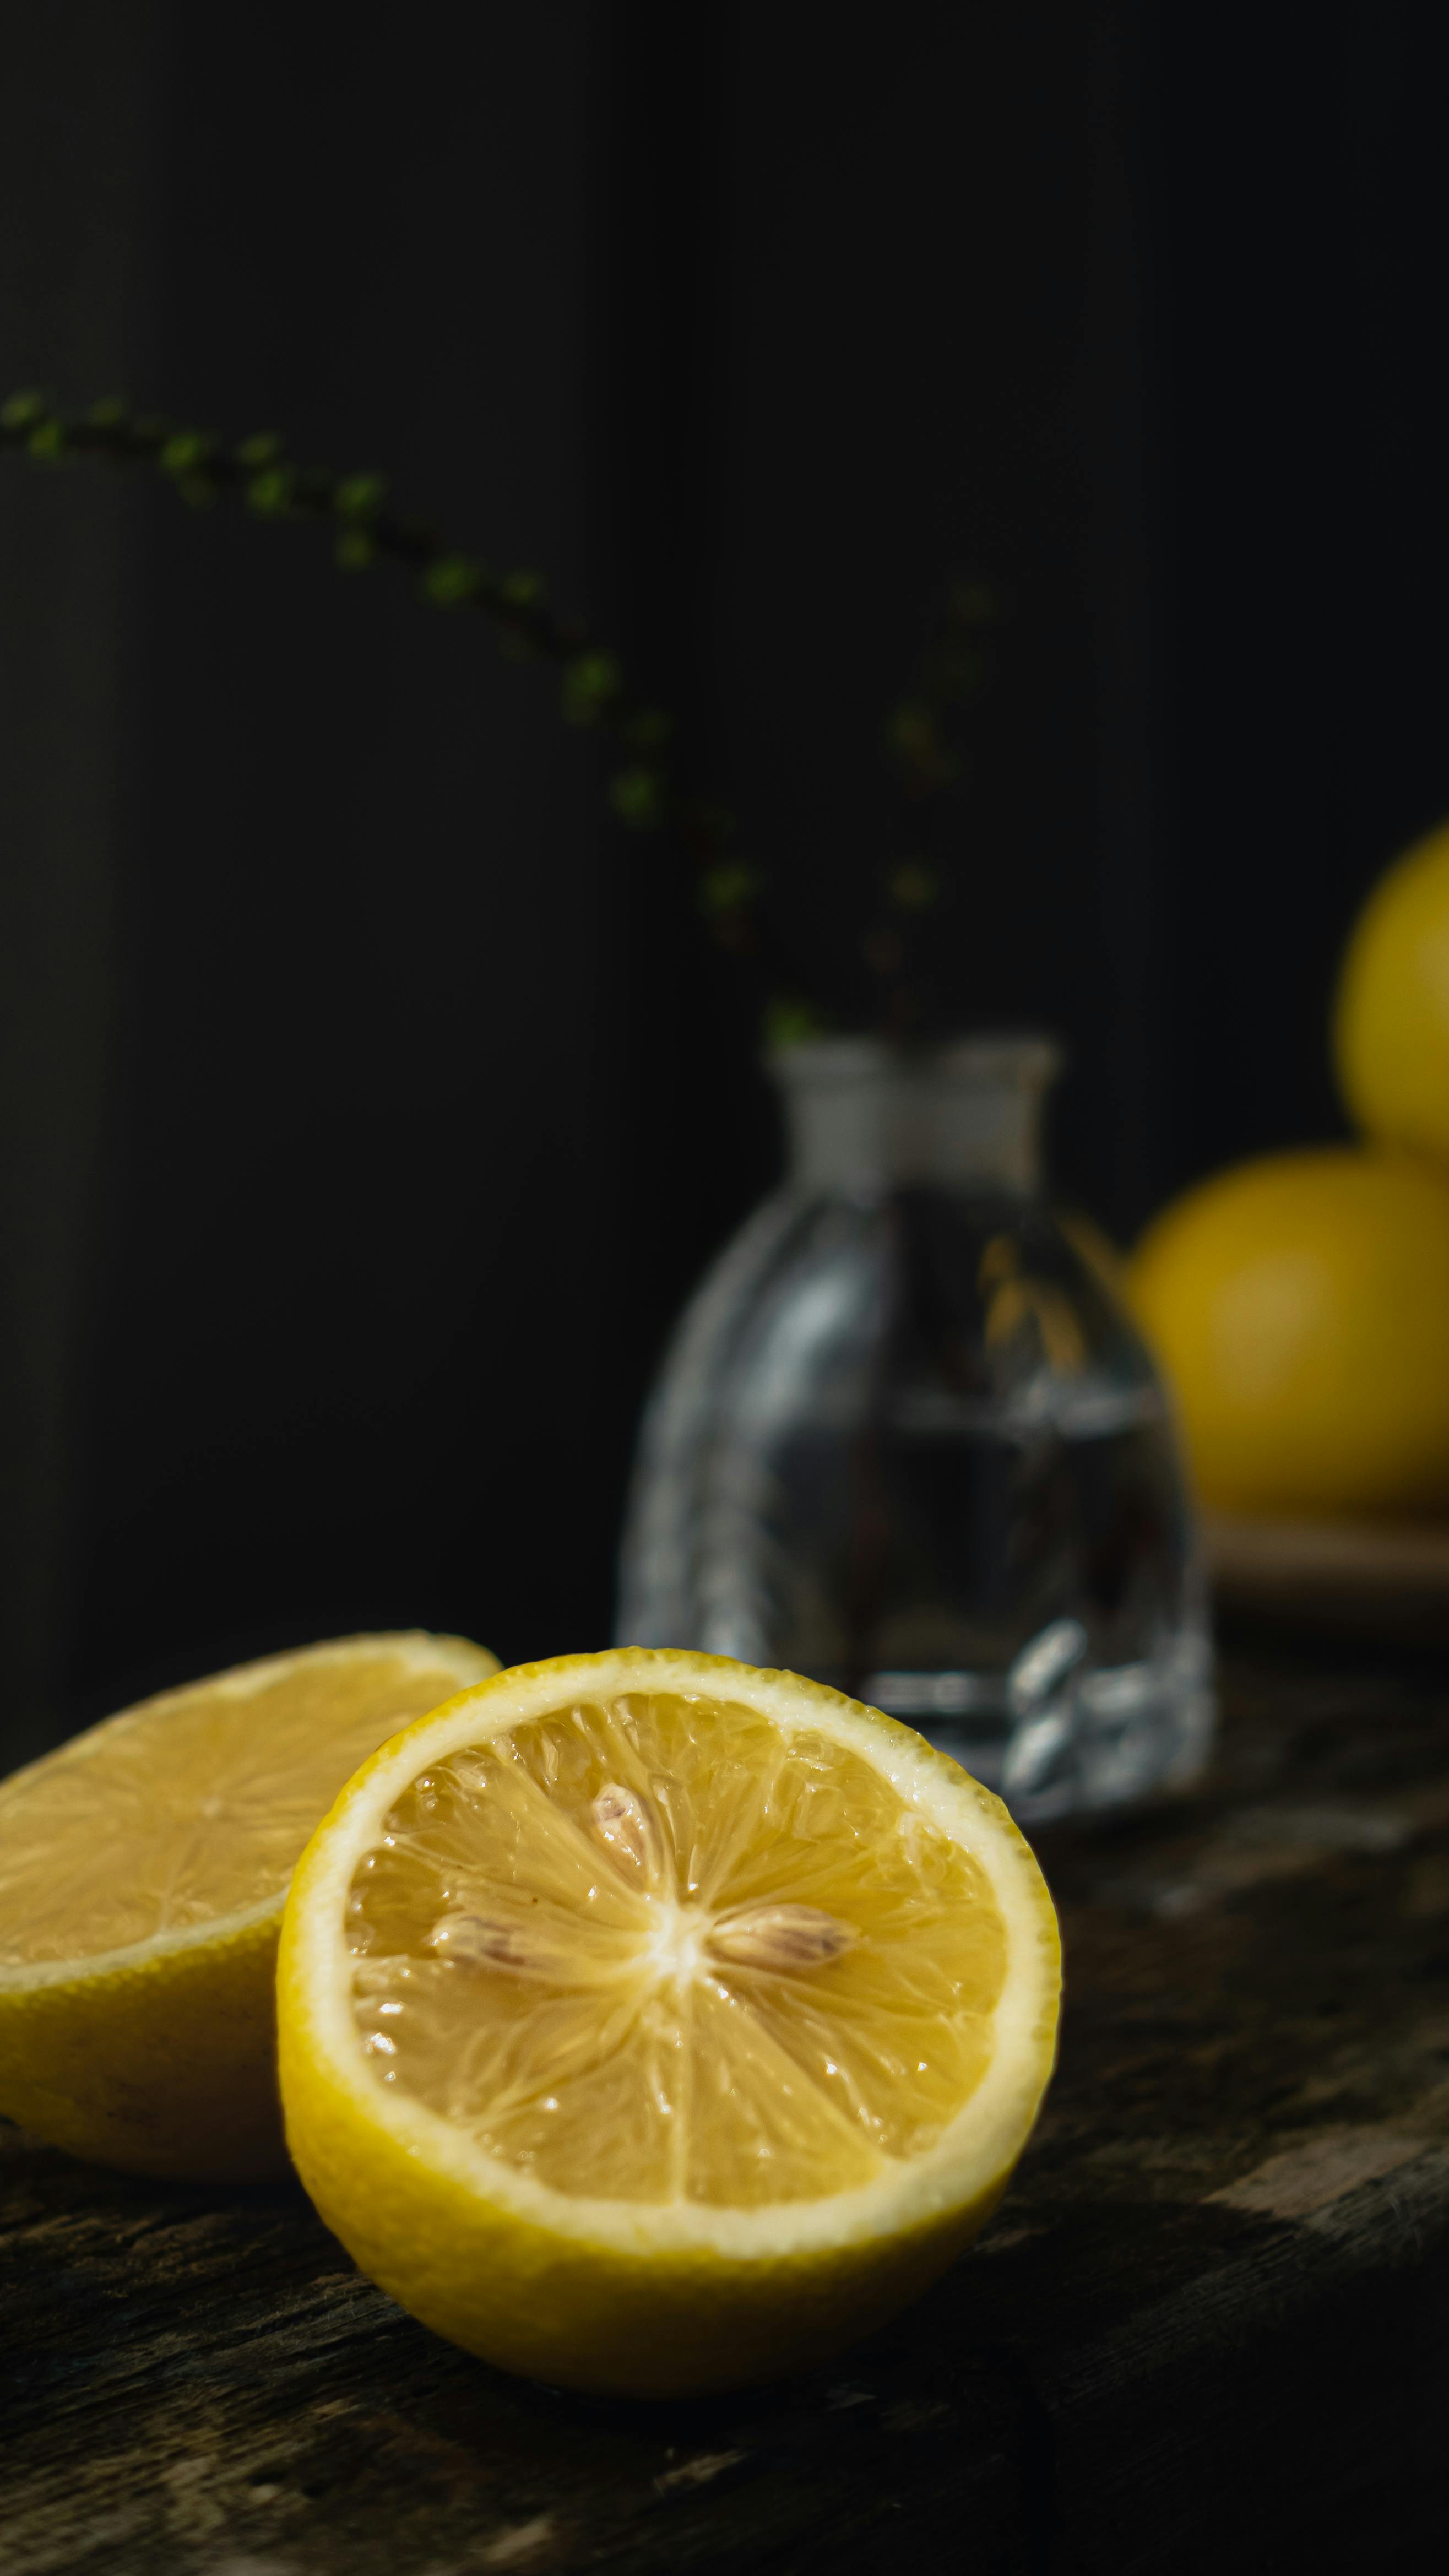
natural, food, plant, tableware, rangpur, lemon peel, liquid, meyer lemon, sweet lemon, fruit, ingredient, citrus, lemon, drink, natural foods, serveware, citron, bitter orange, key lime, persian lime, citric acid, drinkware, lime, seedless fruit, vase, dishware, still life photography, still life, yuzu, produce, glass, wood, mandarin orange, artifact, pottery, calamondin, porcelain, superfood, distilled beverage